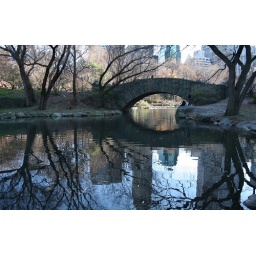
bridge in water